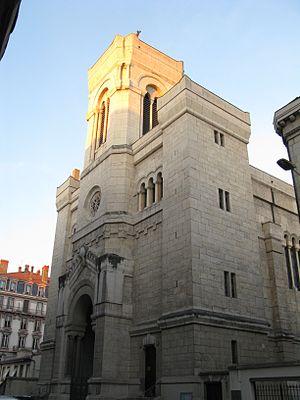
L'église de l'Immaculé Conception, 137 rue Pierre Corneille à Lyon.
Pierre-Marie Bossan est un architecte français, né le 23 juillet 1814 à Lyon, et mort le 23 juillet 1888 à La Ciotat.
L'église l'Immaculée-Conception est un édifice catholique situé dans le 3ᵉ arrondissement de Lyon. Construite entre 1856 et 1893 dans un style néo-byzantin, elle est l'œuvre de l'architecte Pierre Bossan.
L'Immaculée Conception est la conception de la Vierge Marie « sans tache », c'est-à-dire exempte du péché originel. Il s'agit d'un dogme de l'Église catholique qui a été proclamé, le 8 décembre 1854 par le pape Pie IX par la bulle Ineffabilis Deus, mais cette croyance existait déjà chez les Pères de l'Église au IVᵉ siècle. Elle est souvent confondue par erreur avec la conception virginale de Jésus-Christ, c'est-à-dire le dogme de l'Incarnation, mais elle ne concerne que la conception de Marie elle-même.